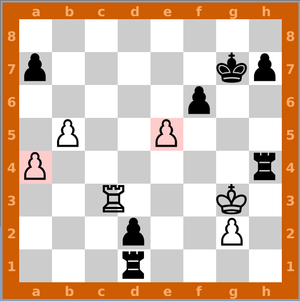
Crafty est un programme d'échecs écrit par le professeur Robert Hyatt. Son prédécesseur est Cray Blitz, le gagnant des éditions 1983 et 1986 du championnat du monde d'échecs des ordinateurs. Son code source est disponible avec des restrictions d'usage et son classement Elo est estimé à 2 700 points. Au championnat WCCC 2004, Crafty a terminé troisième ex æquo.